Hells Angels

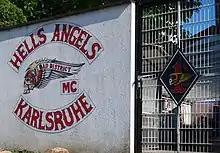
Insignia of the Hells Angels from Karlsruhe charter, with the '1%' patch on the gates

The Hells Angels' official website attributes the official "death's head" insignia design to Frank Sadilek, past president of the San Francisco charter. The colors and shape of the early-style jacket emblem (before 1953) were copied from the insignias of the 85th Fighter Squadron and the 552nd Medium Bomber Squadron.